Valley Glen, Los Angeles

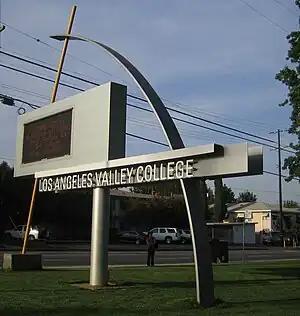
Los Angeles Valley College

"The Great Wall of Los Angeles", a half mile-long mural portraying the history of California "as seen through the eyes of women and minorities," stretches along the concrete sides of the Tujunga Wash, and is credited with being one of the longest murals in the world. It was nominated for the National Register of Historic Places on May 10, 2017.